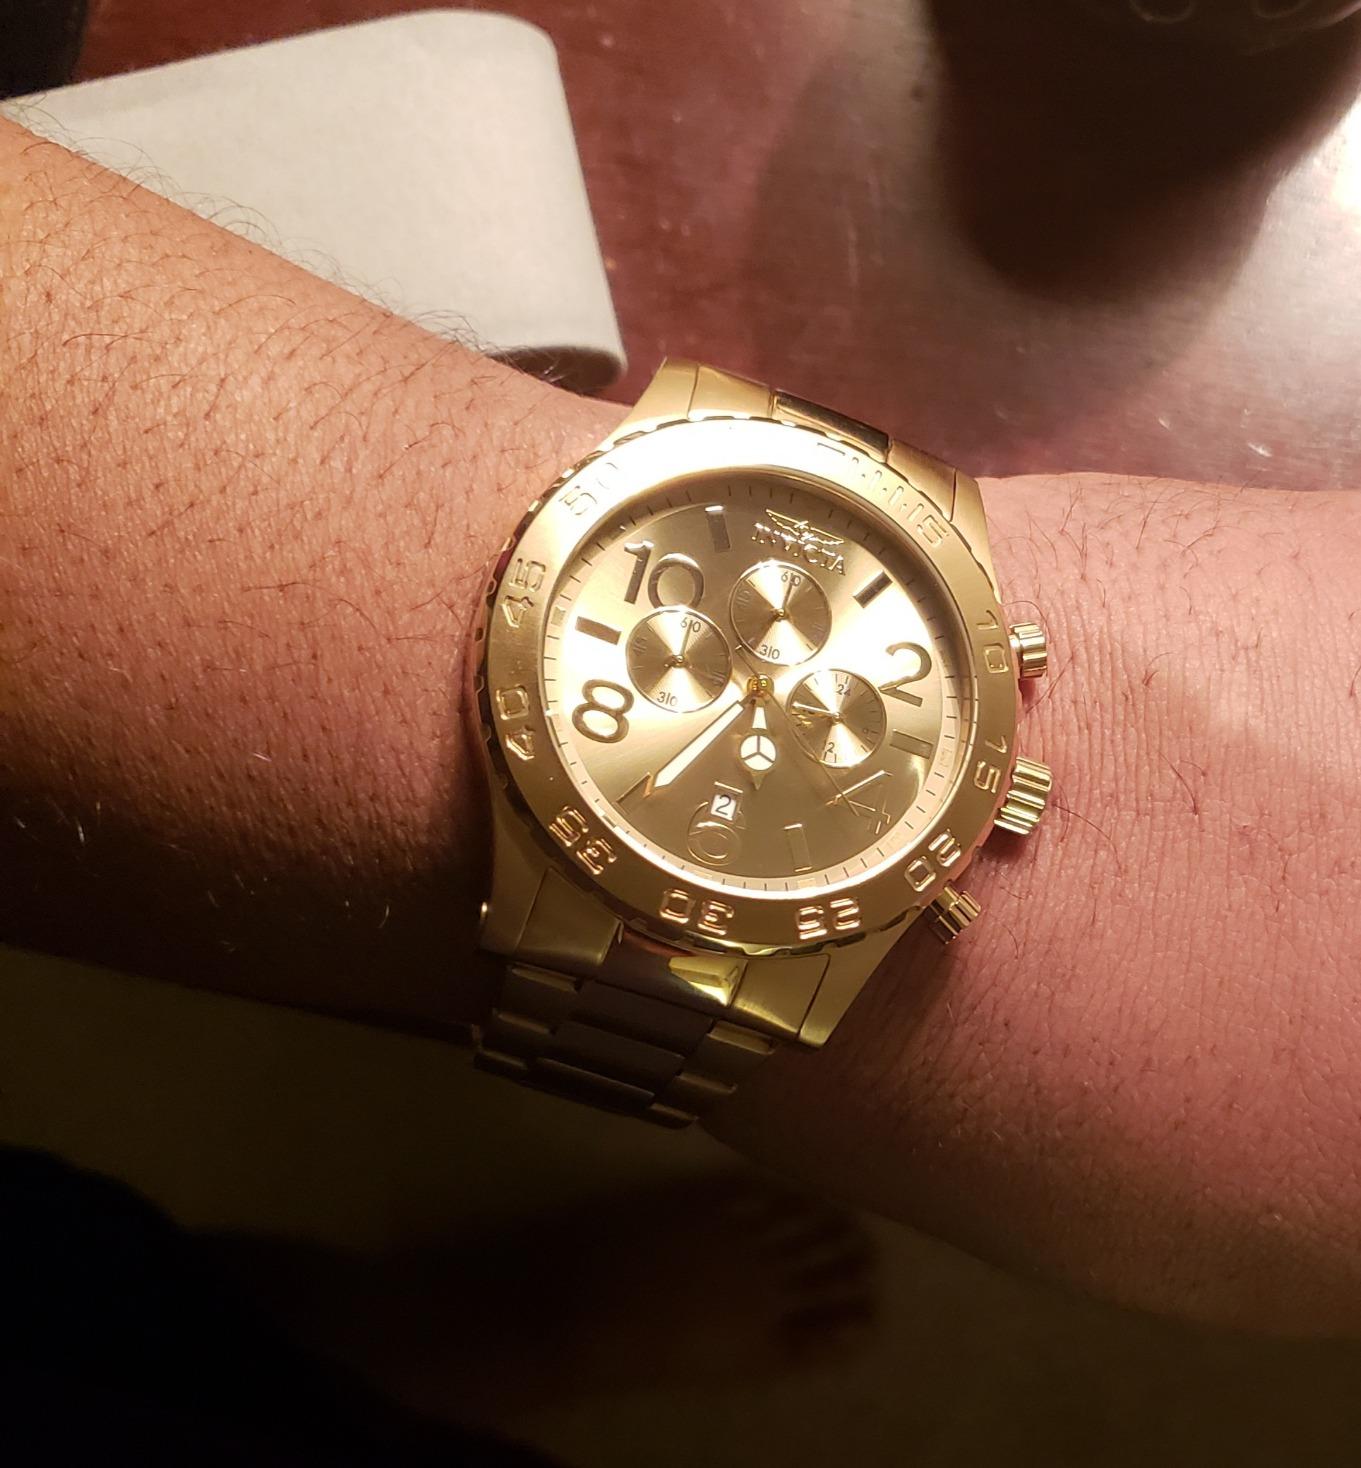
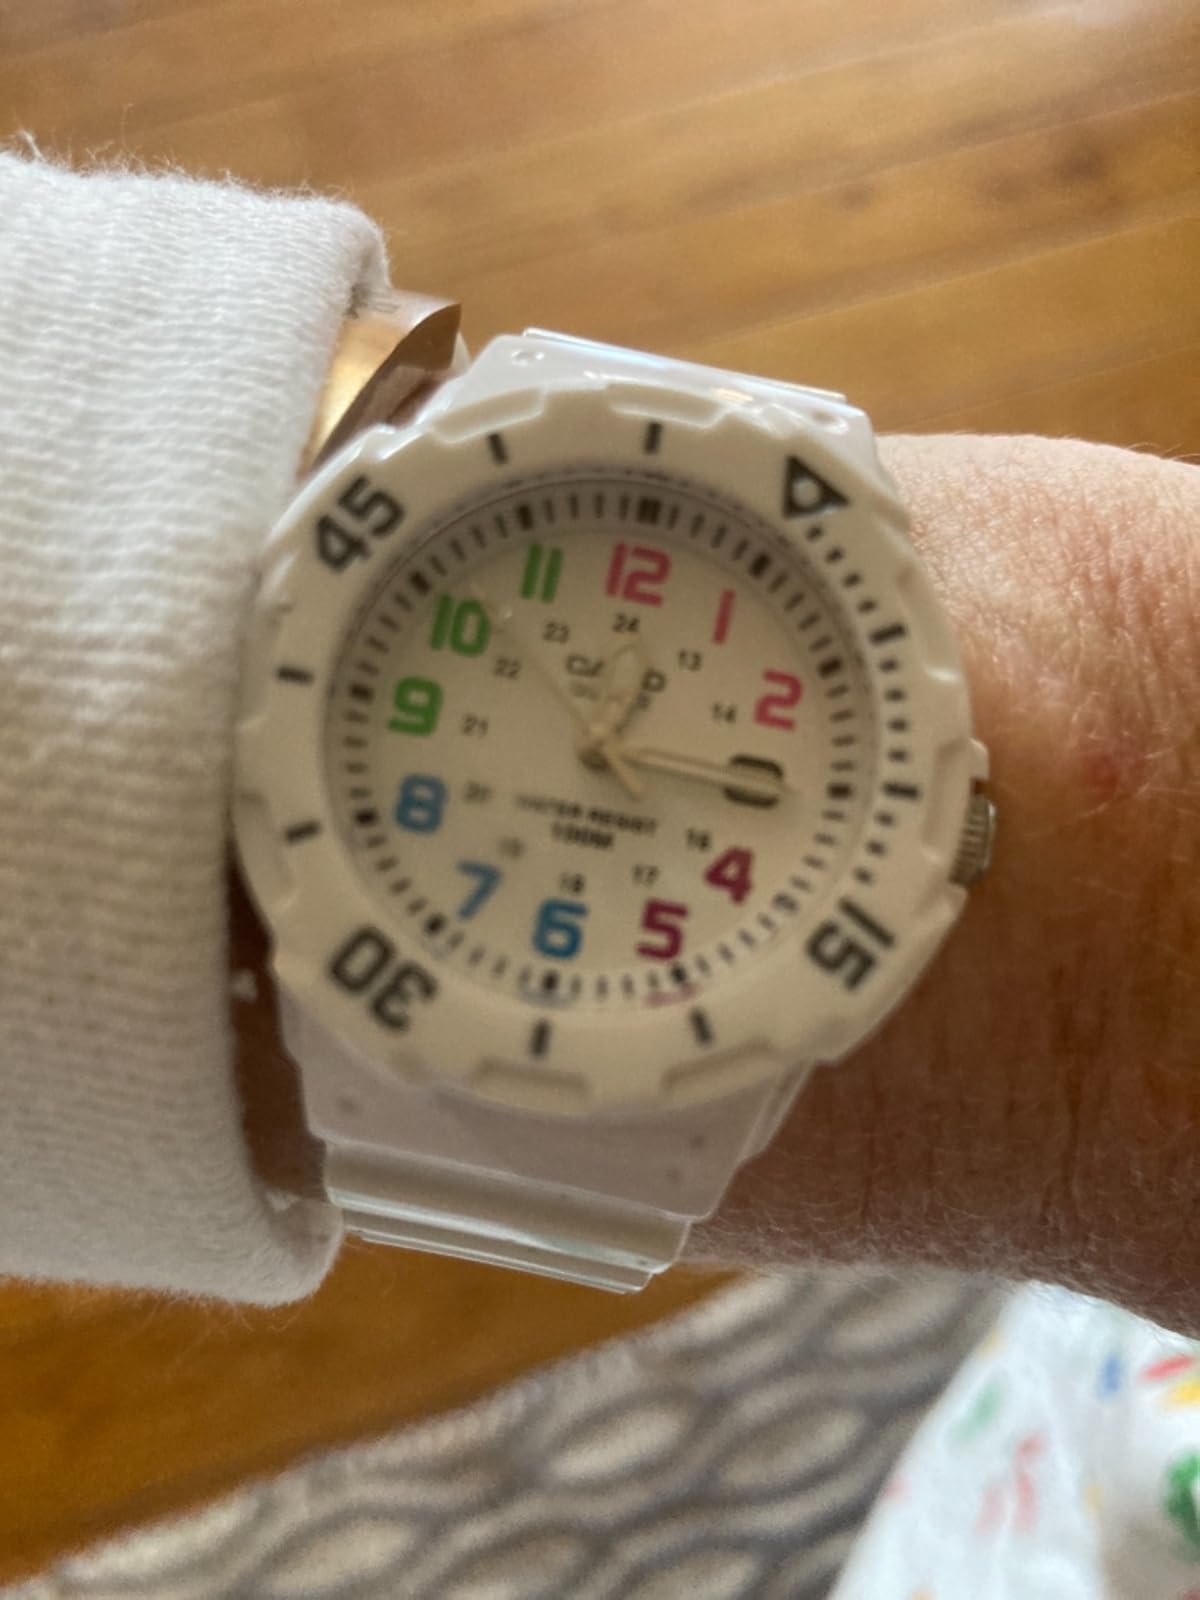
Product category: accessories_watch
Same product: no